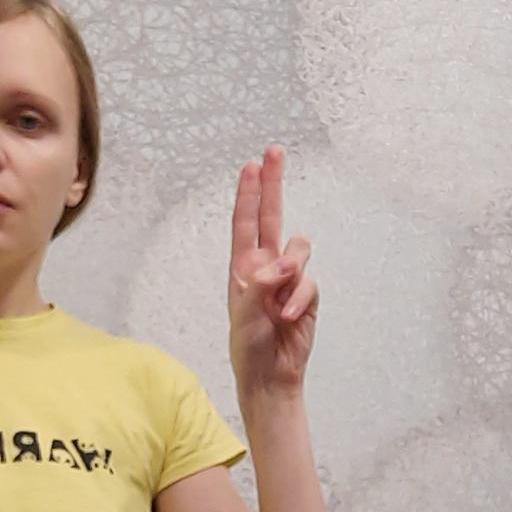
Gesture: two_up